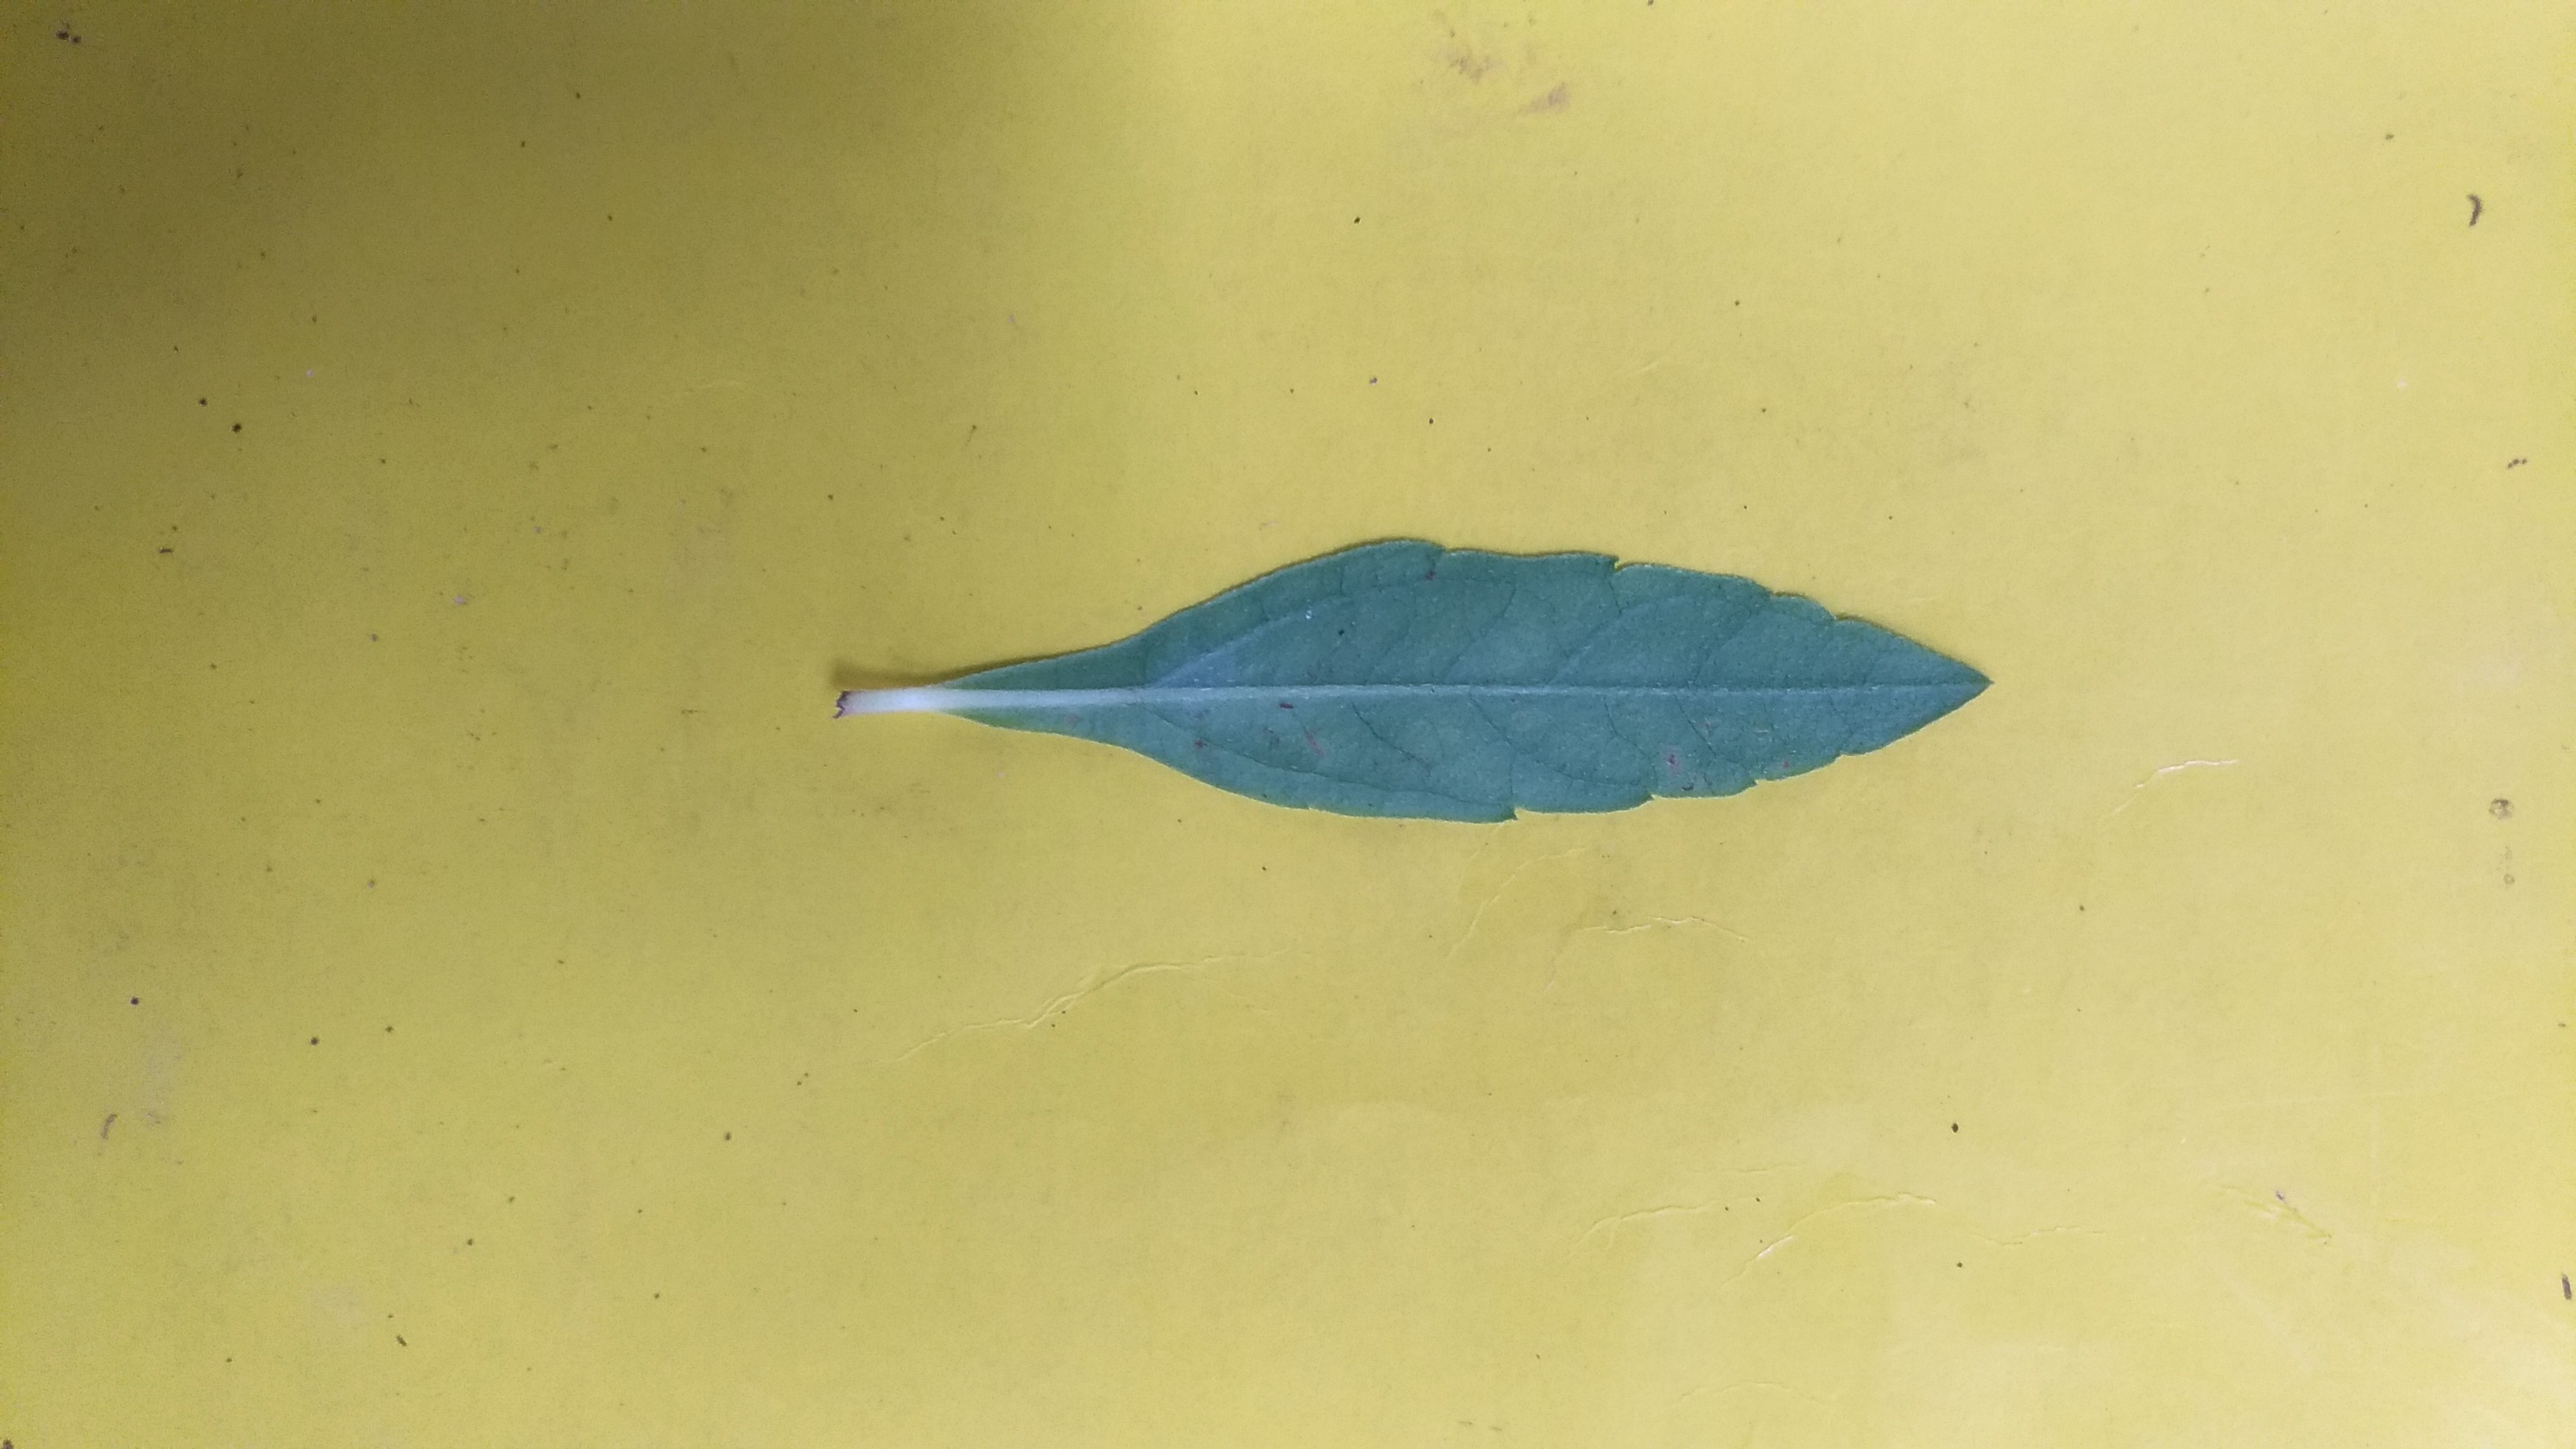
Plant: Bringaraja